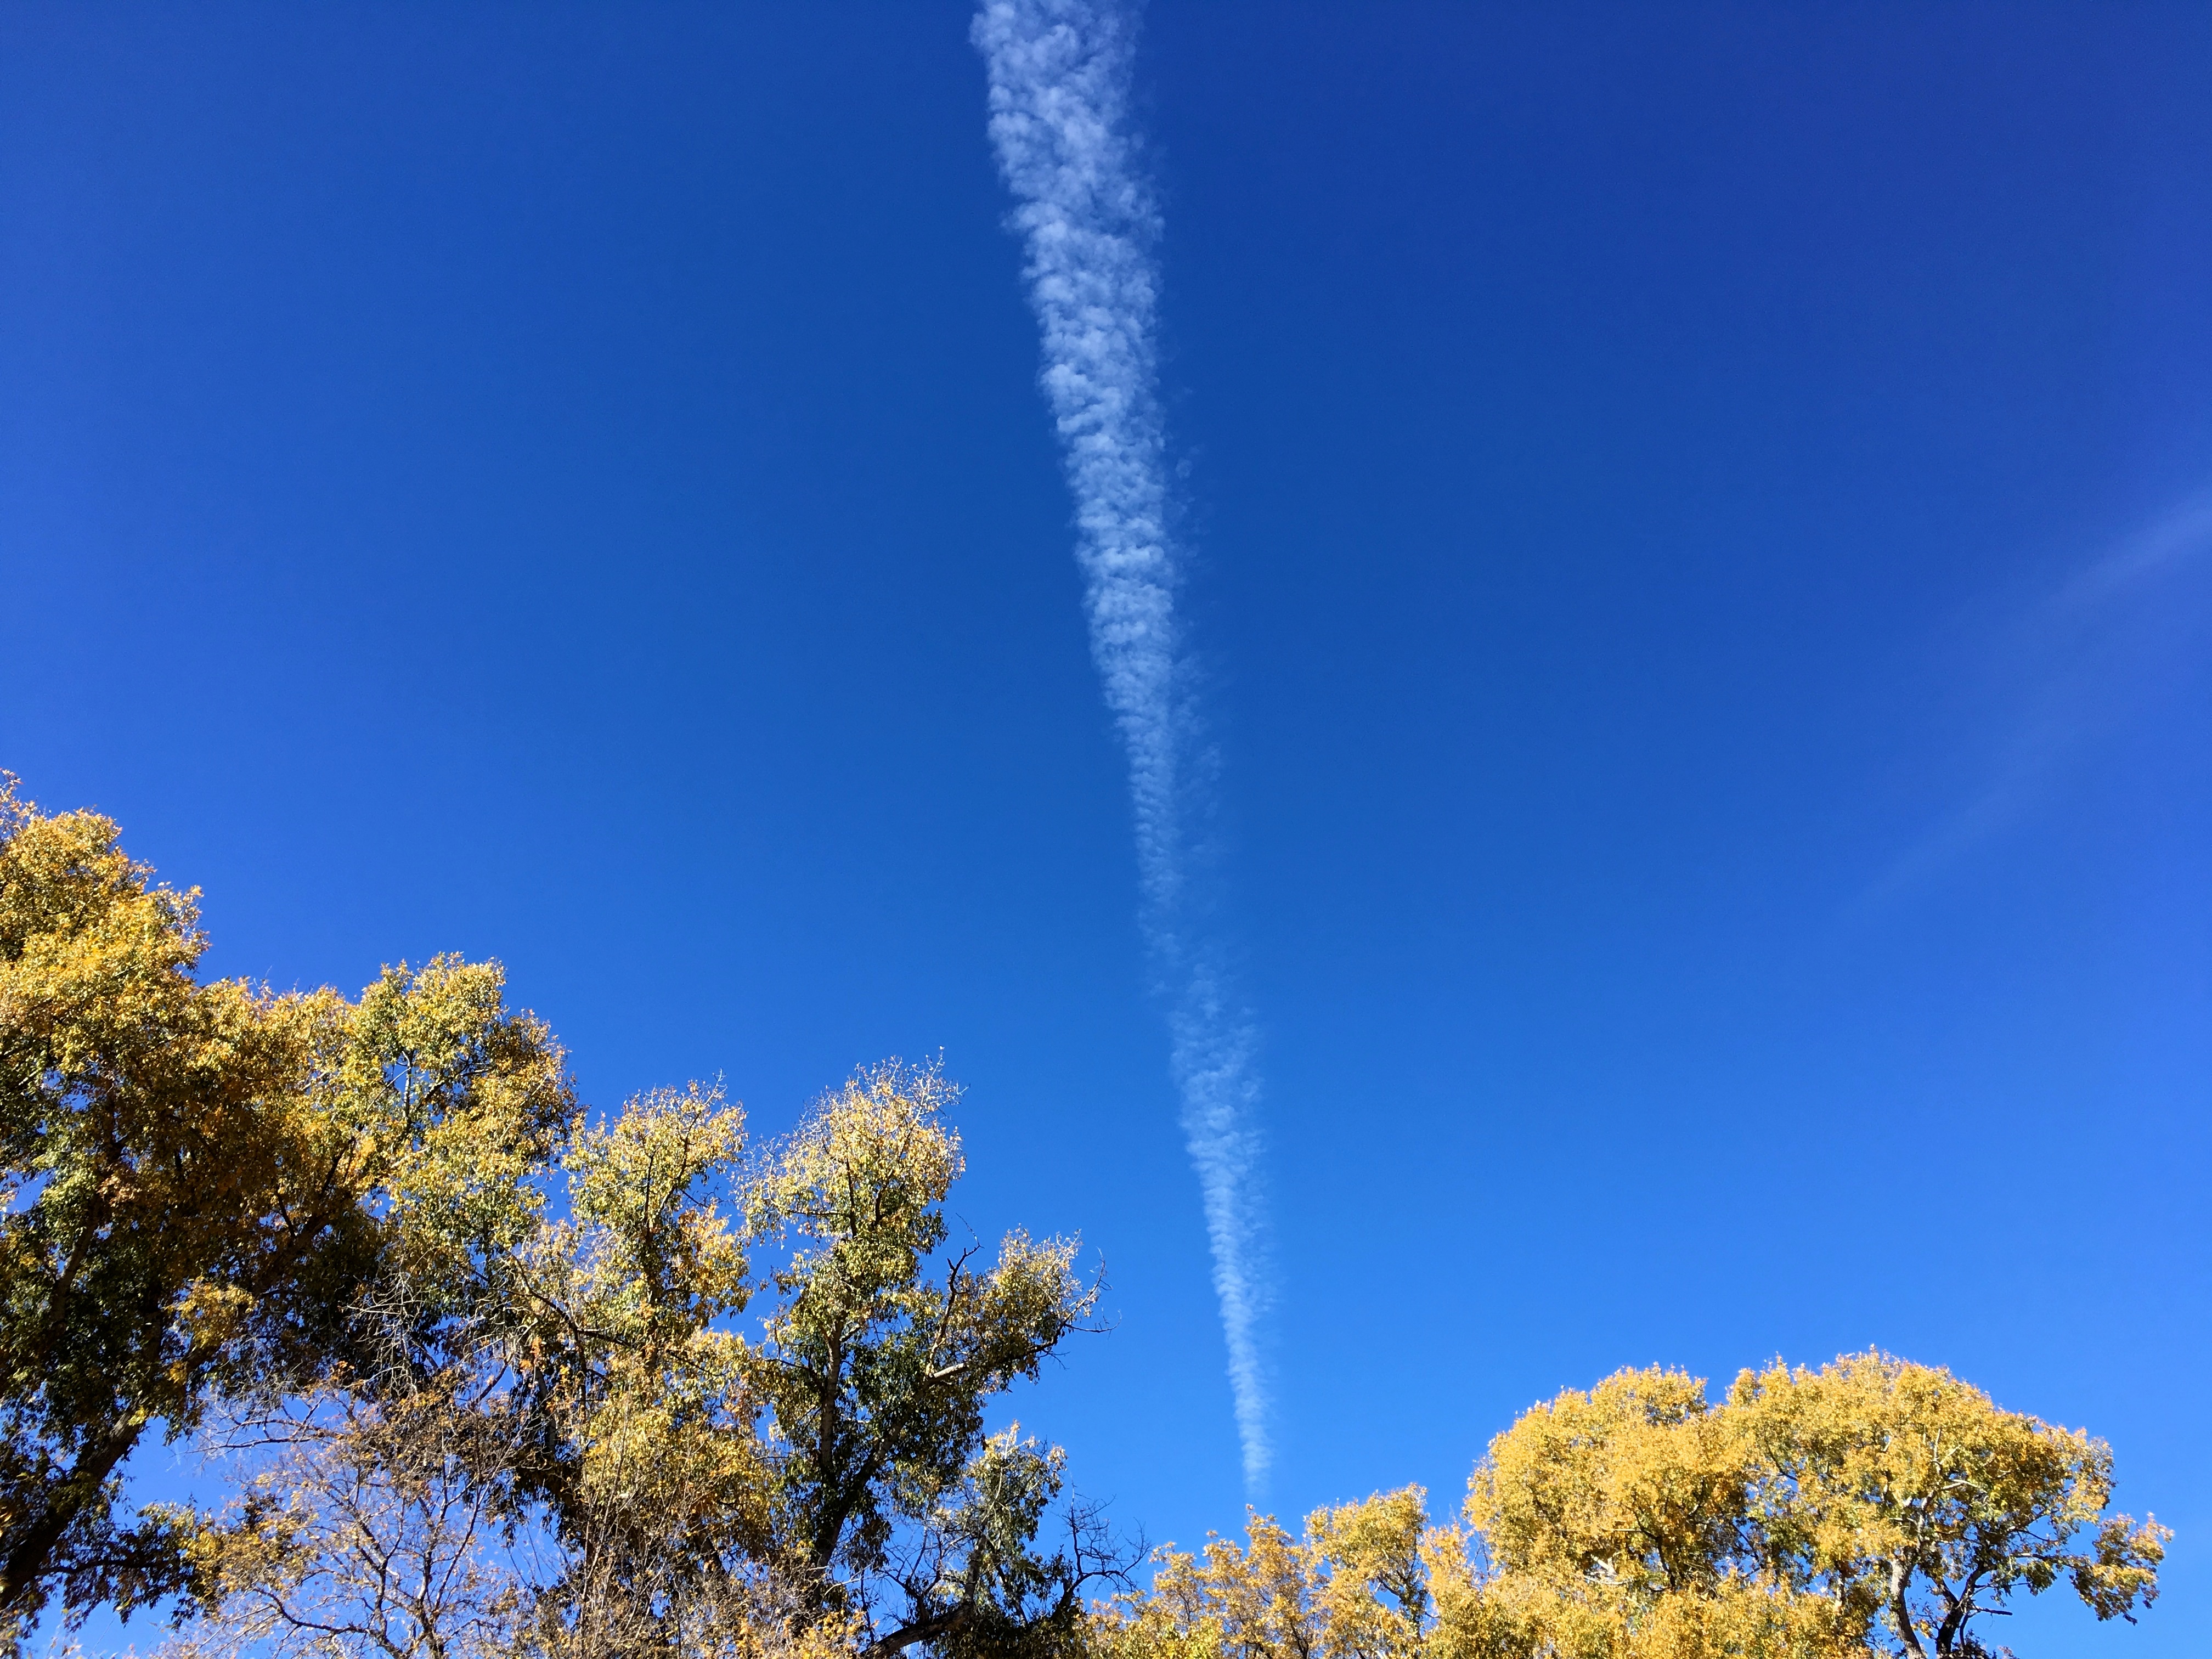
tree, nature, cloud, plant, sky, sunlight, leaf, flower, wind, frost, blue, meteorological phenomenon, woody plant